Taubenbrunnen

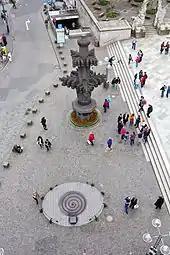

The location of the fountain was historically called either "Unter Fettenhennen" or "in front of the house "Domkloster"3" (today "Domforum"); Sometimes the designation "Am Domkloster" or "Domplatz" is also found.